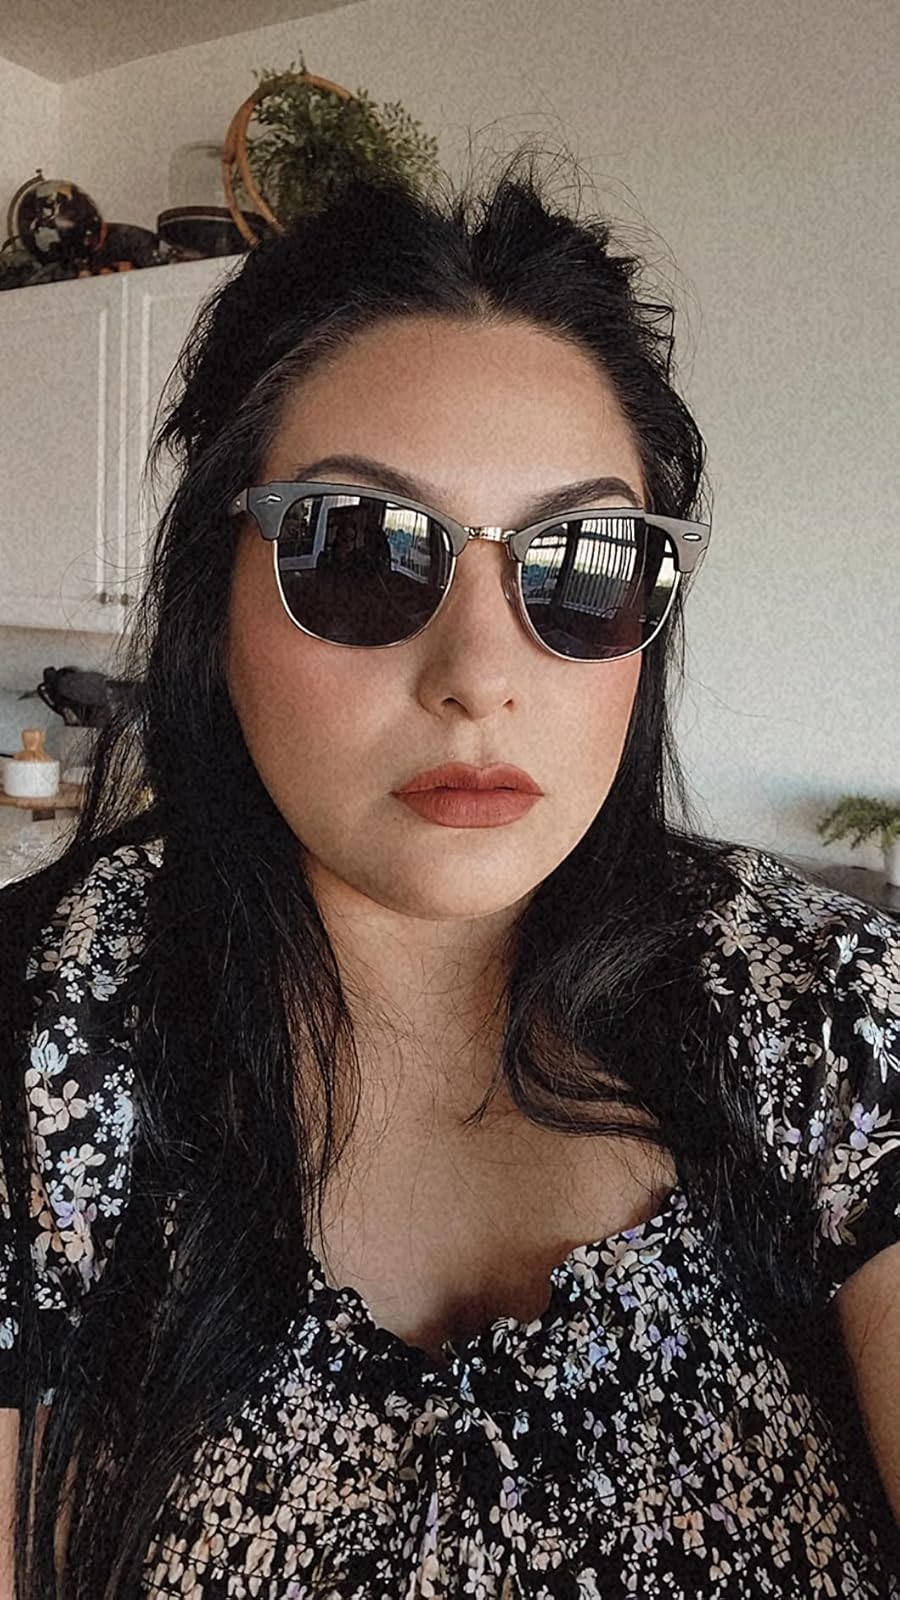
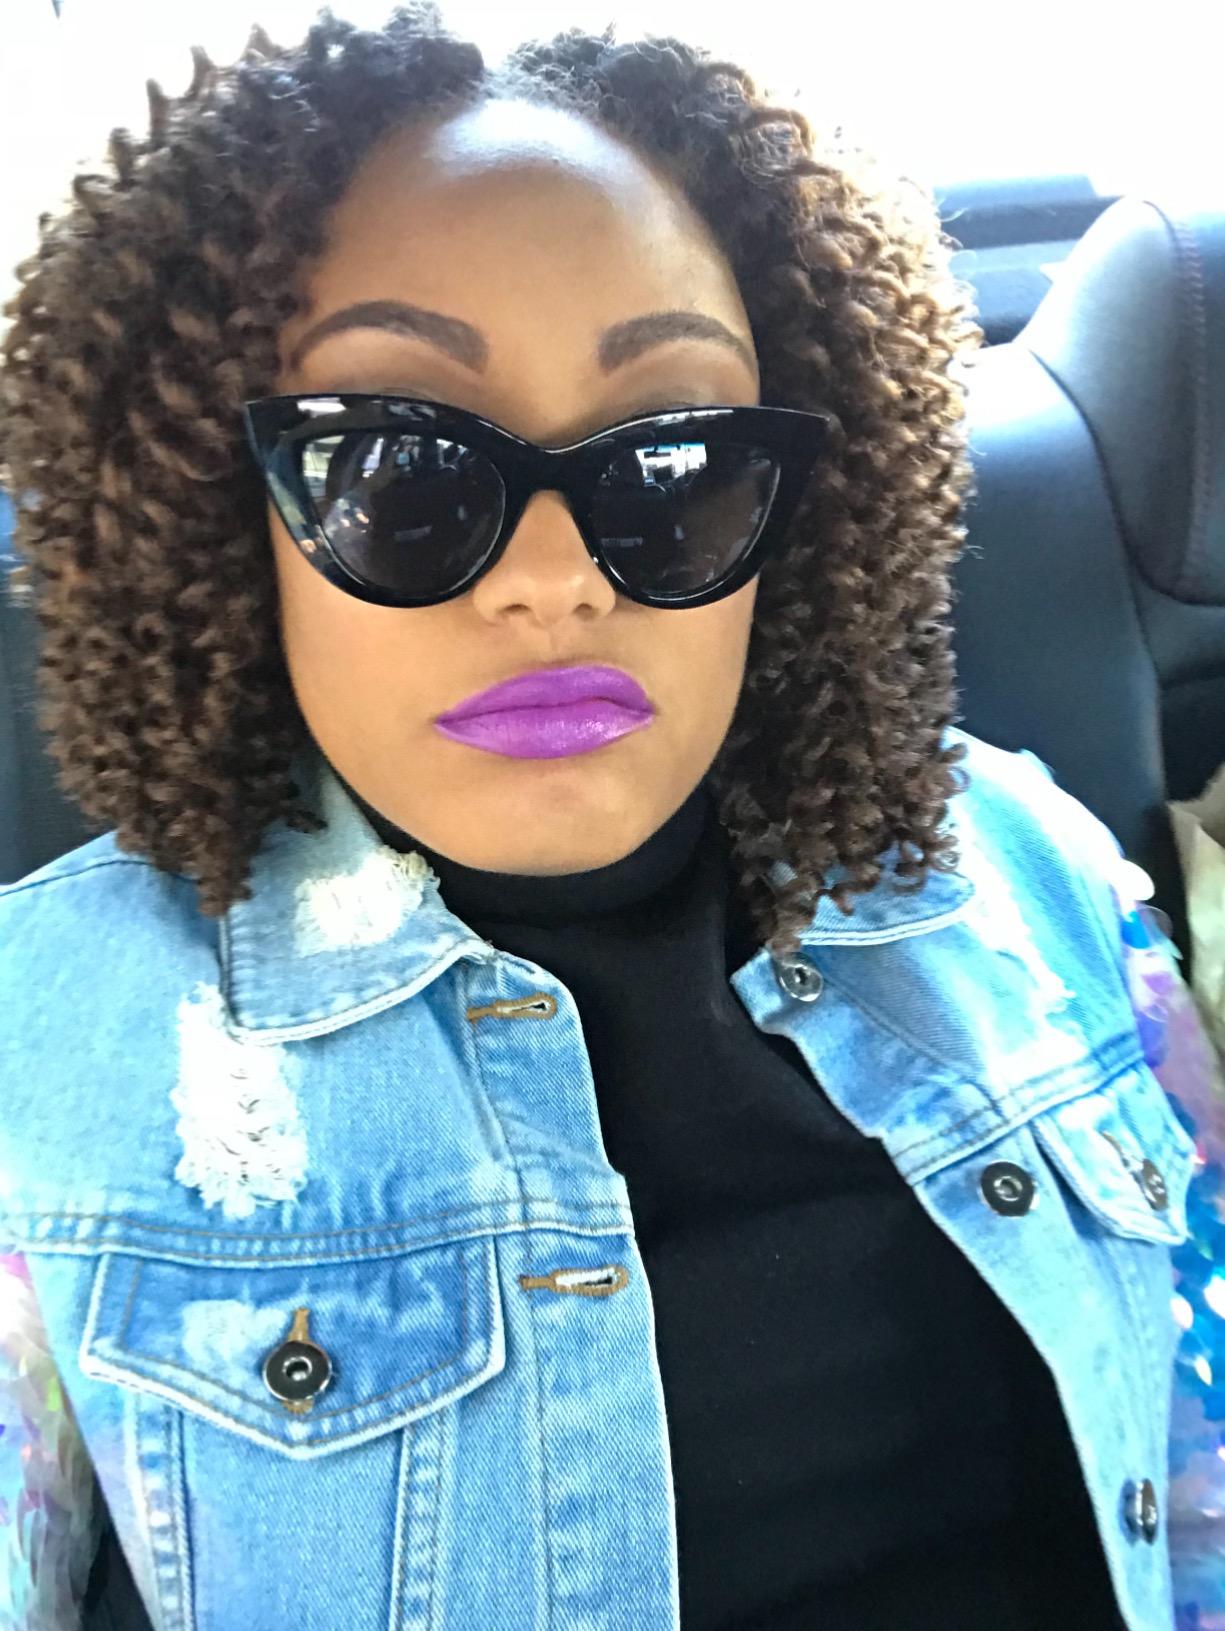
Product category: accessories_sunglasses
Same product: no